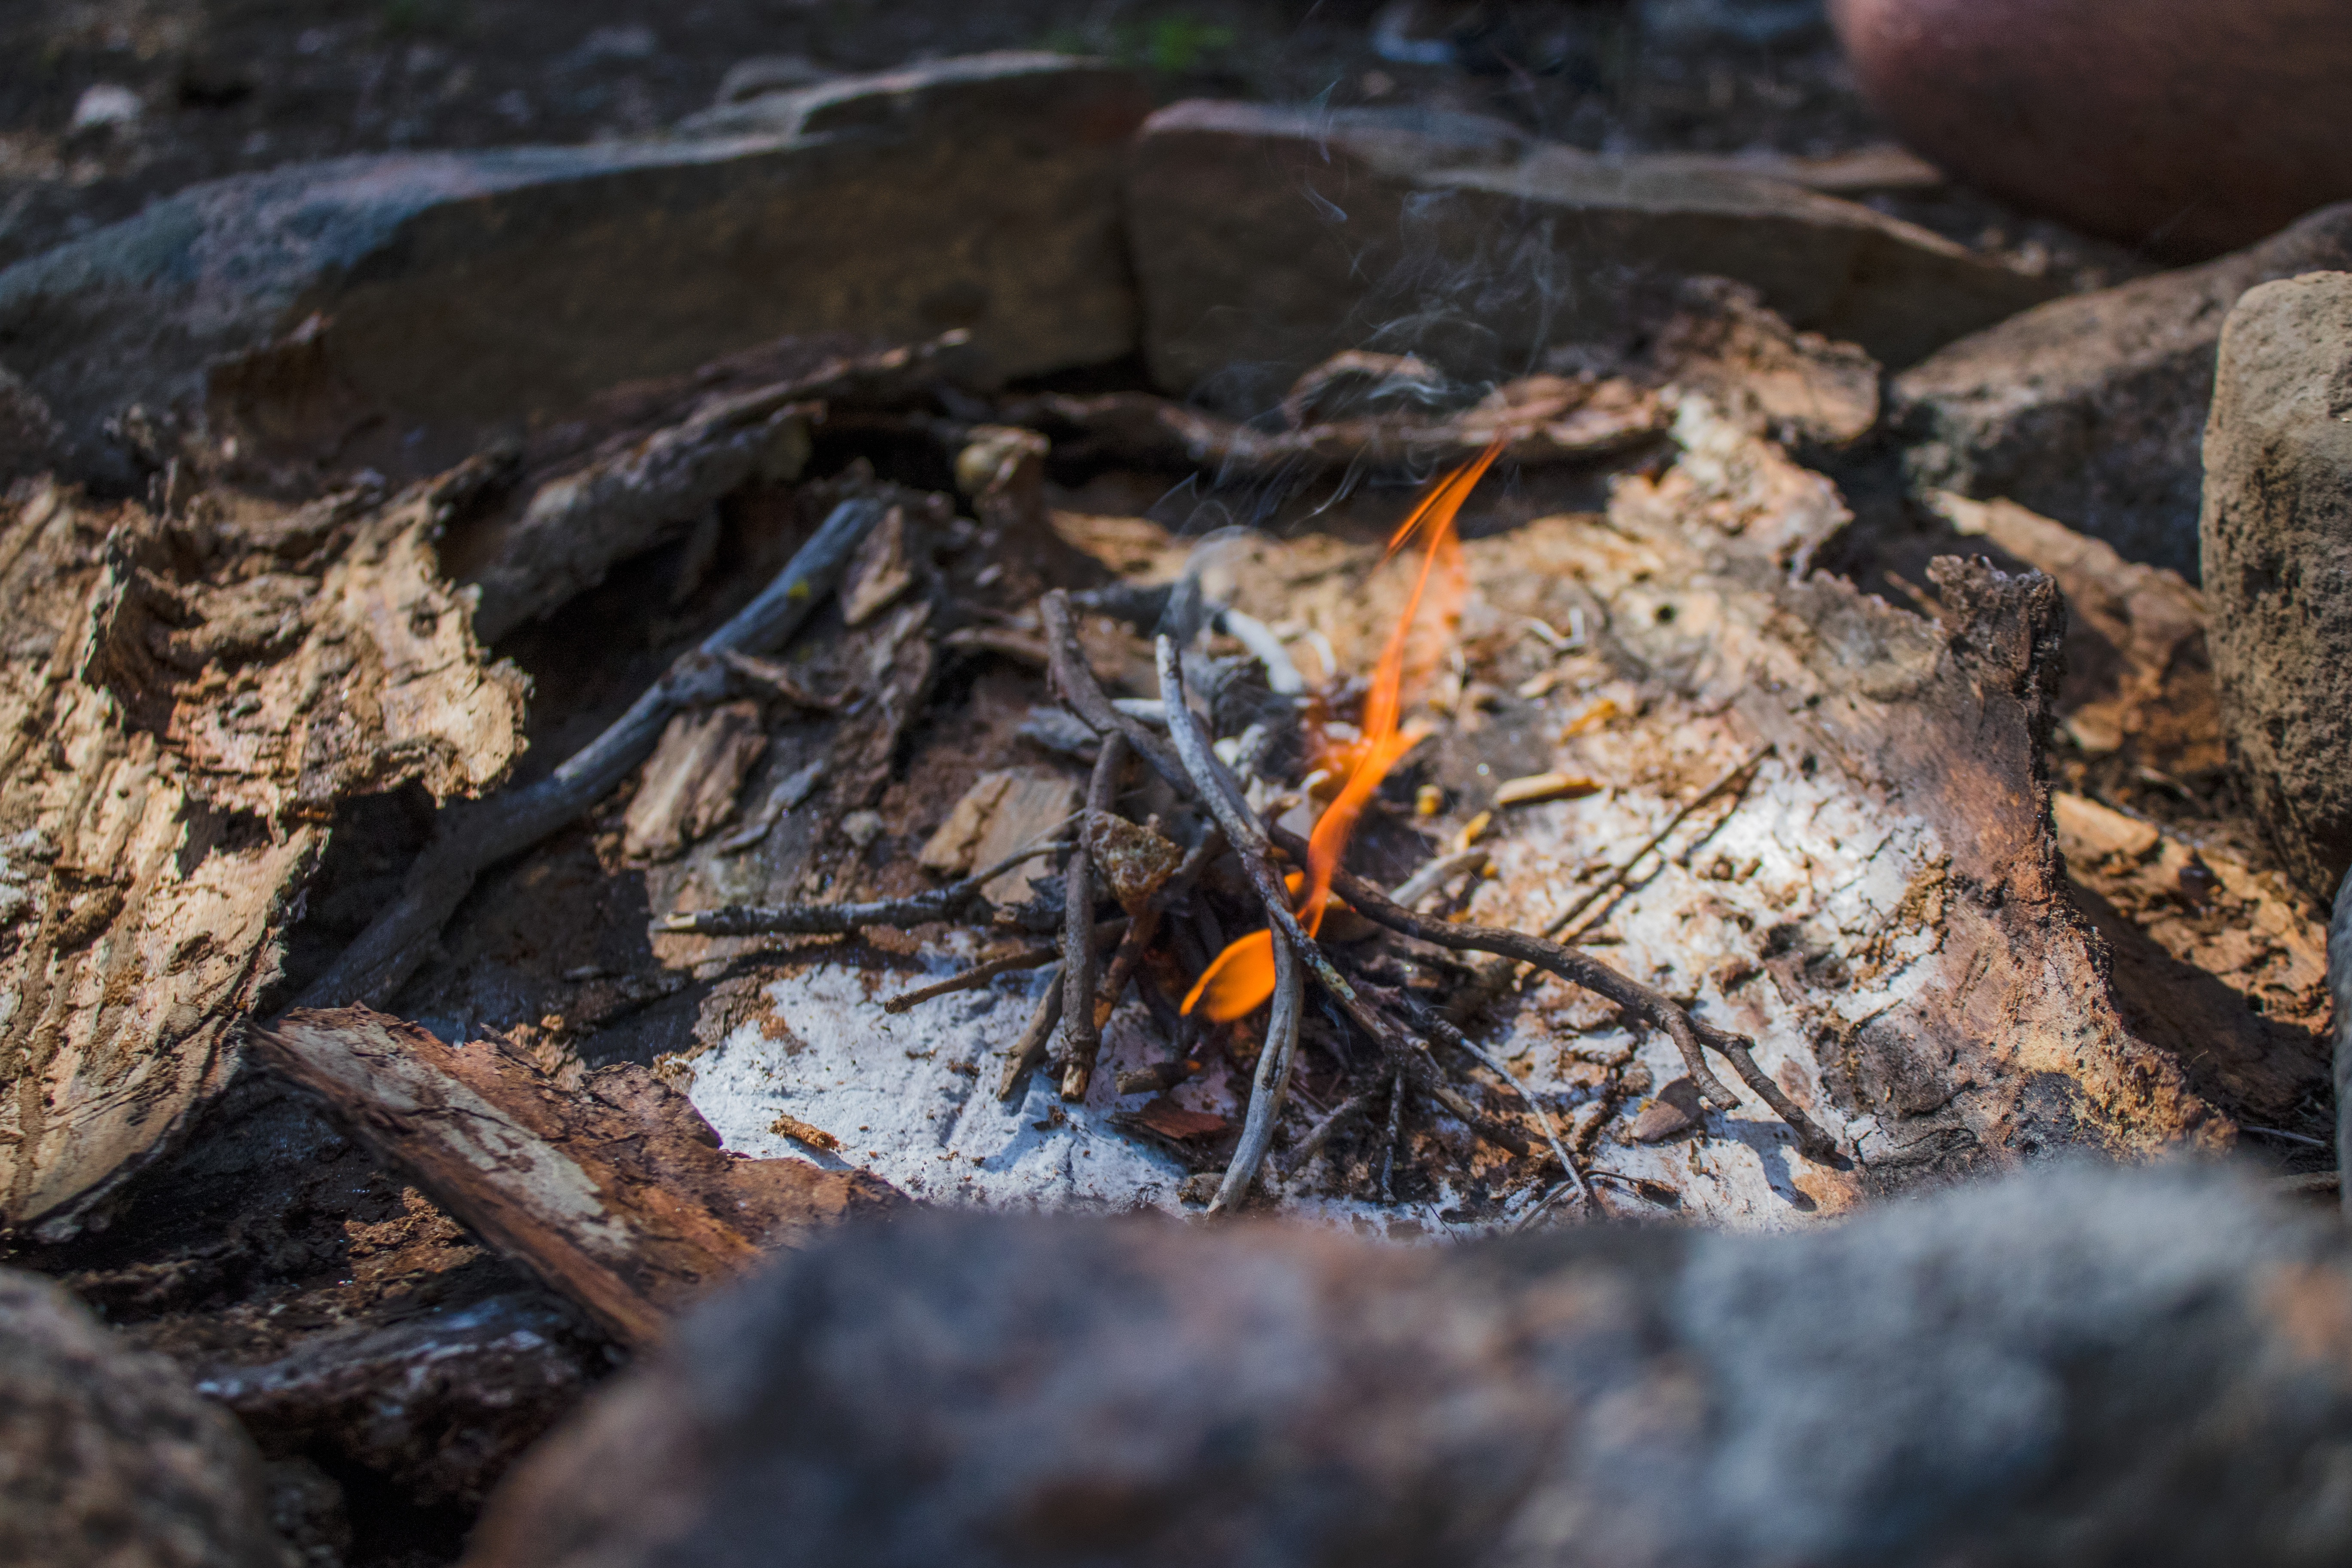
rock, insect, flame, soil, firewood, campfire, twigs, cool image, charcoal, cool photo, membrane winged insect